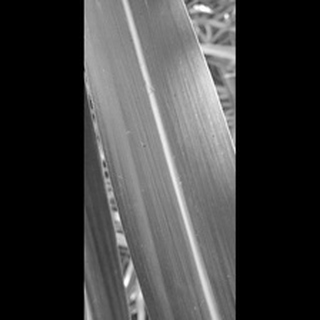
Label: healthy_sugarcane